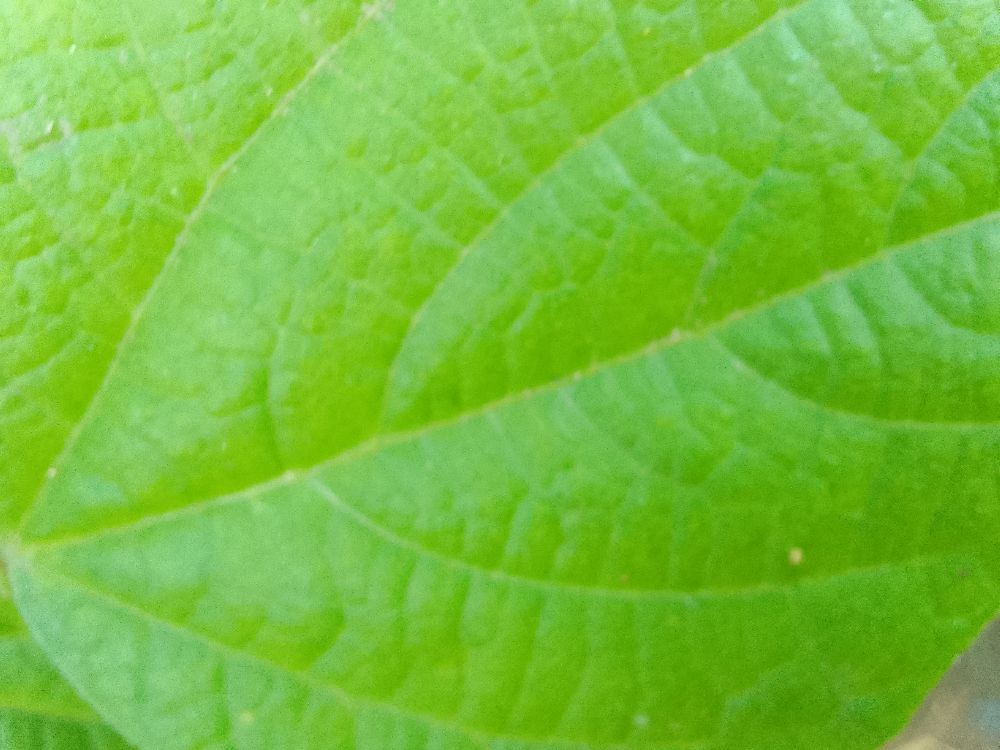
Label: healthy